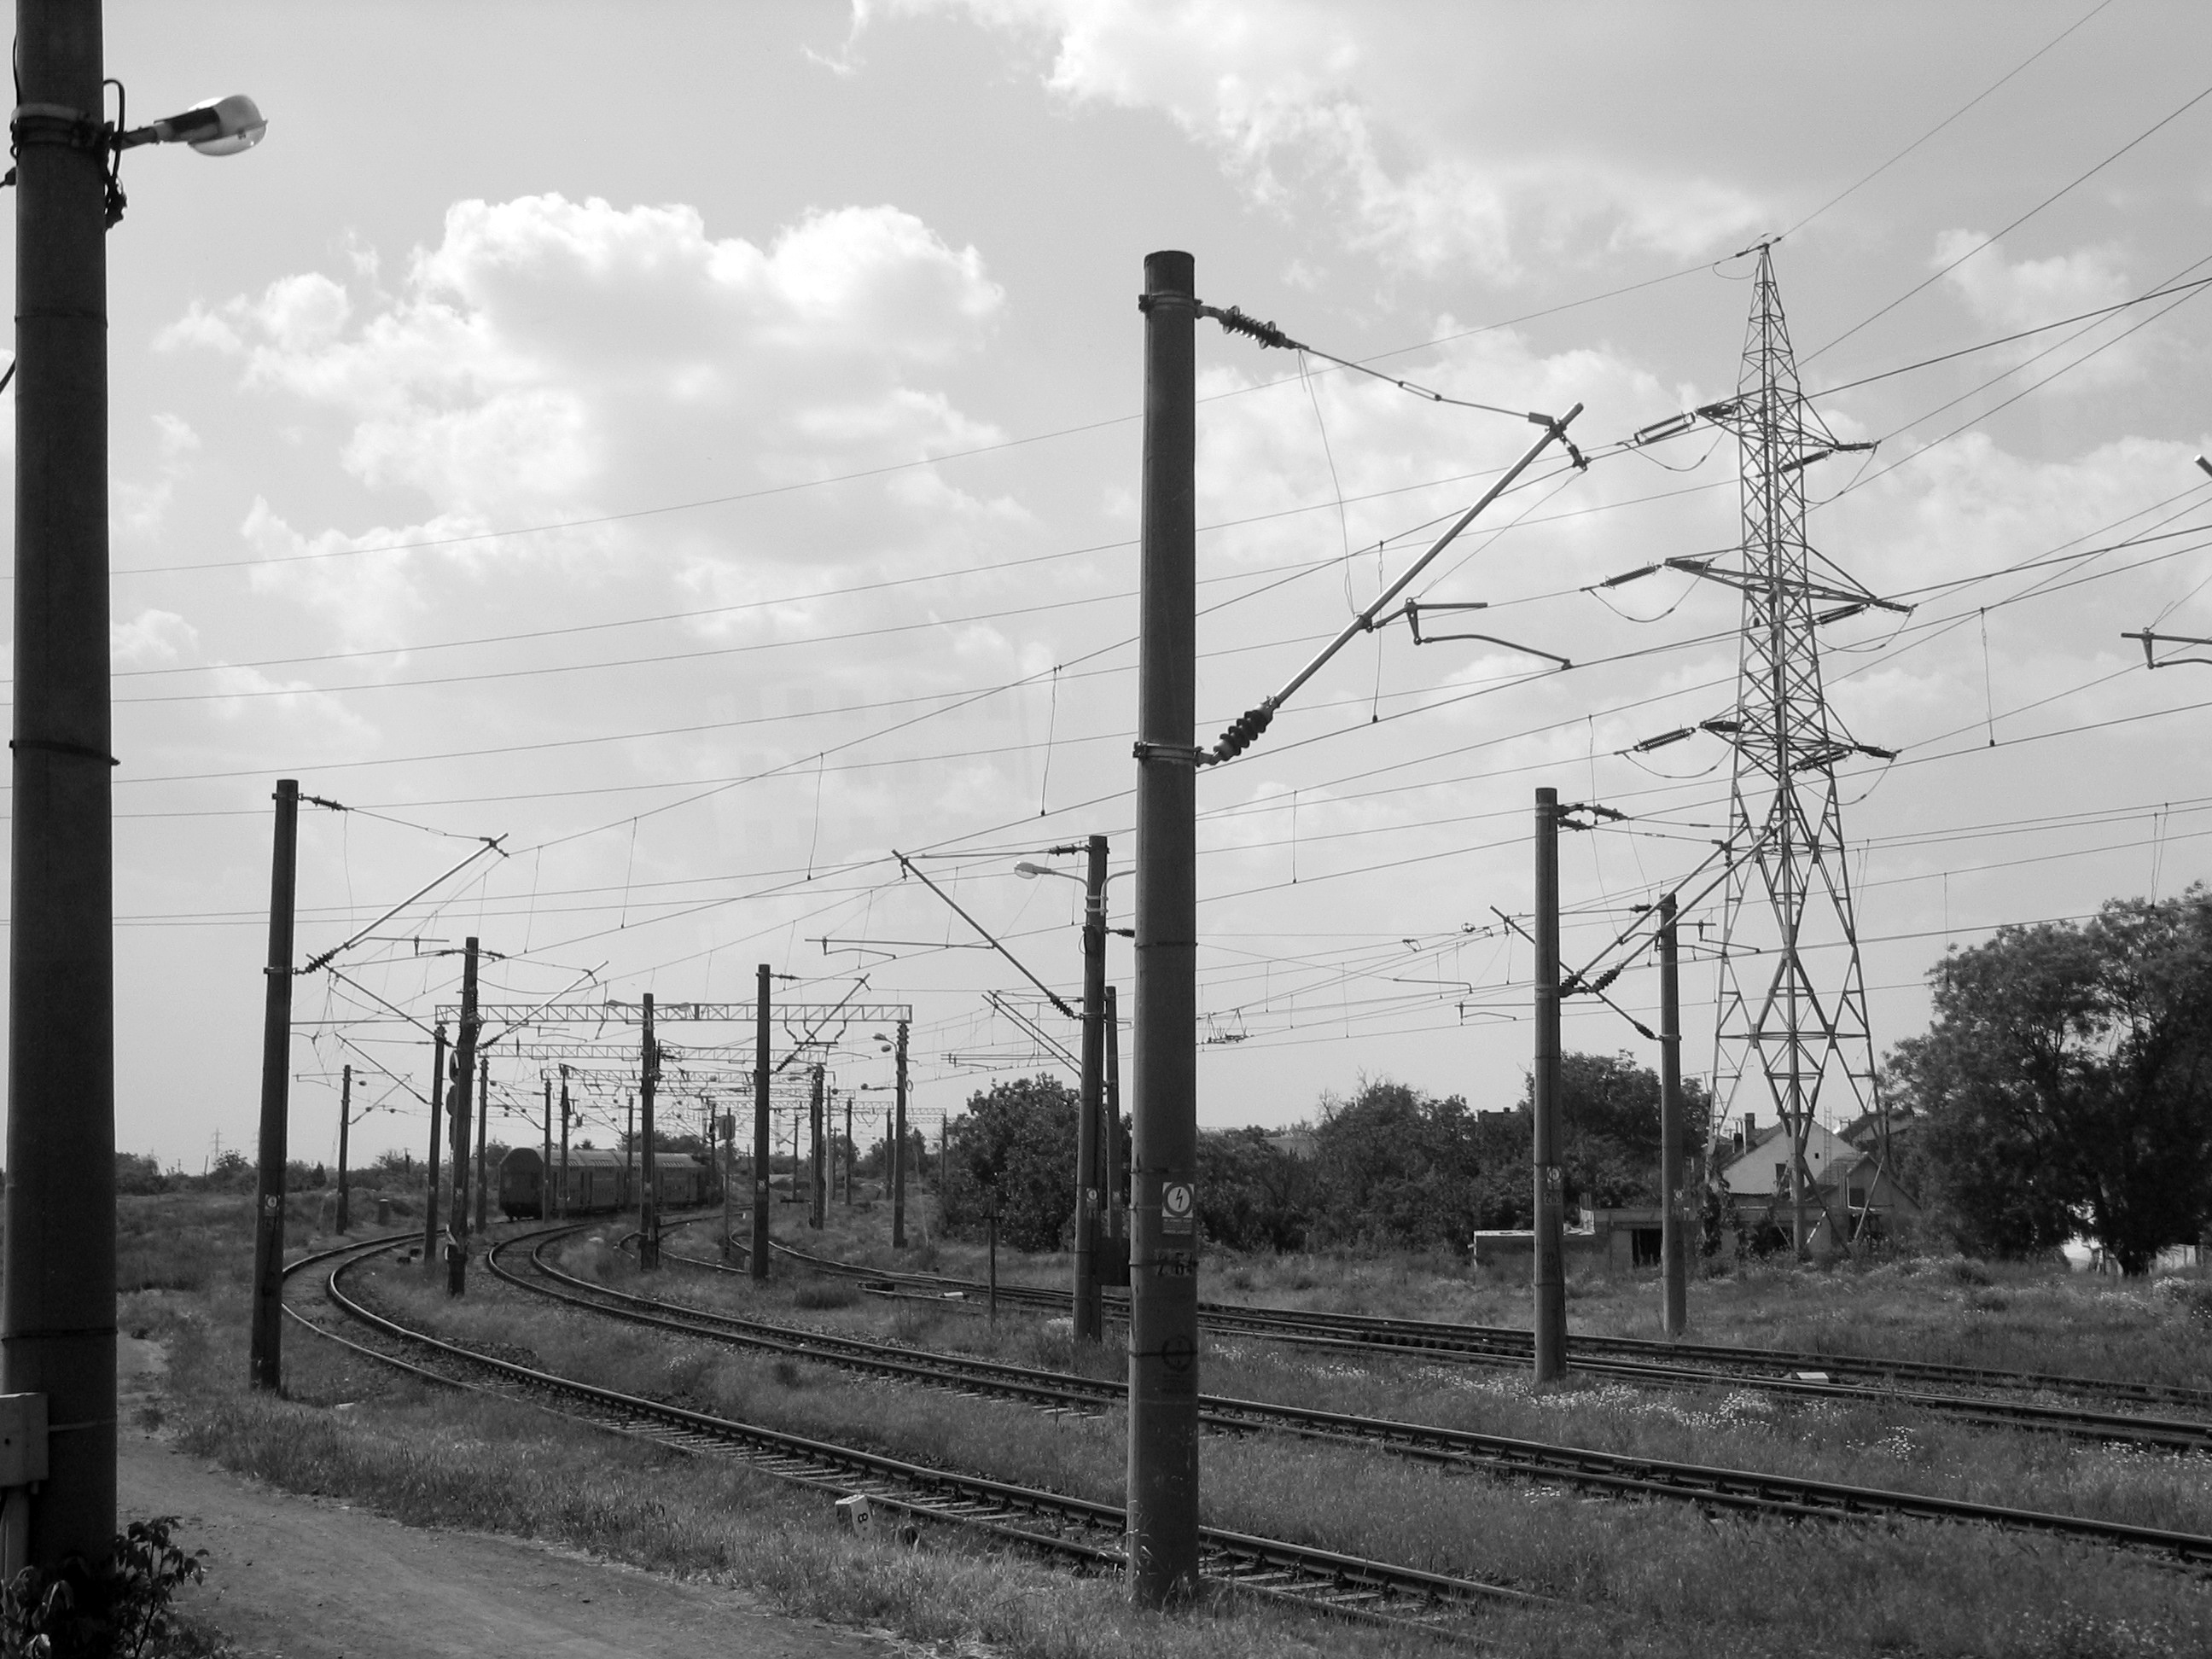
black and white, track, railway, road, rail, train, travelling, steel, transportation, transport, line, vehicle, space, station, industrial, electricity, monochrome, route, energy, current, express, tracks, power, pylons, locomotive, lanes, wires, poles, shape, locomotion, shunt, junction, copy, rail transport, voltage, shunting, urban area, monochrome photography, residential area, electrical supply, overhead power line